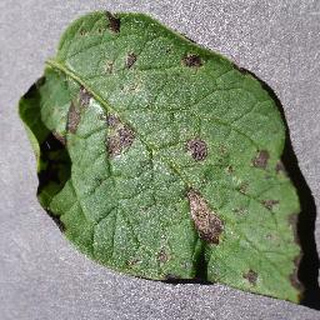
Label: potato_early_blight